Xixi River (Xiamen)

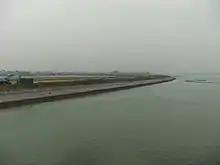
Newly reclaimed land on Bingzhou Island in the Xixi estuary

Xixi is a river in Tong'an District of Xiamen City, in Fujian Province of China. Said to be "Xiamen's largest river", it is long and has a drainage basin of .